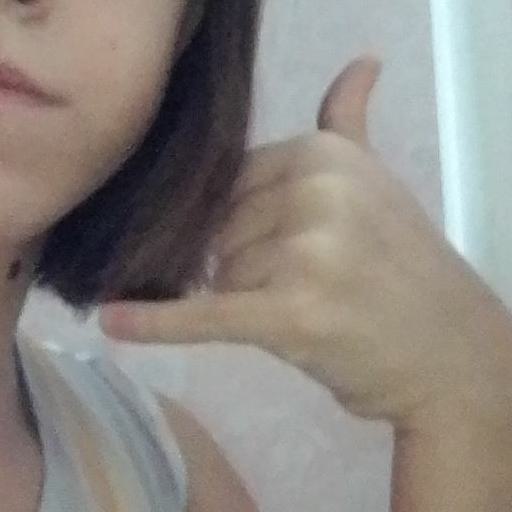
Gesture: call